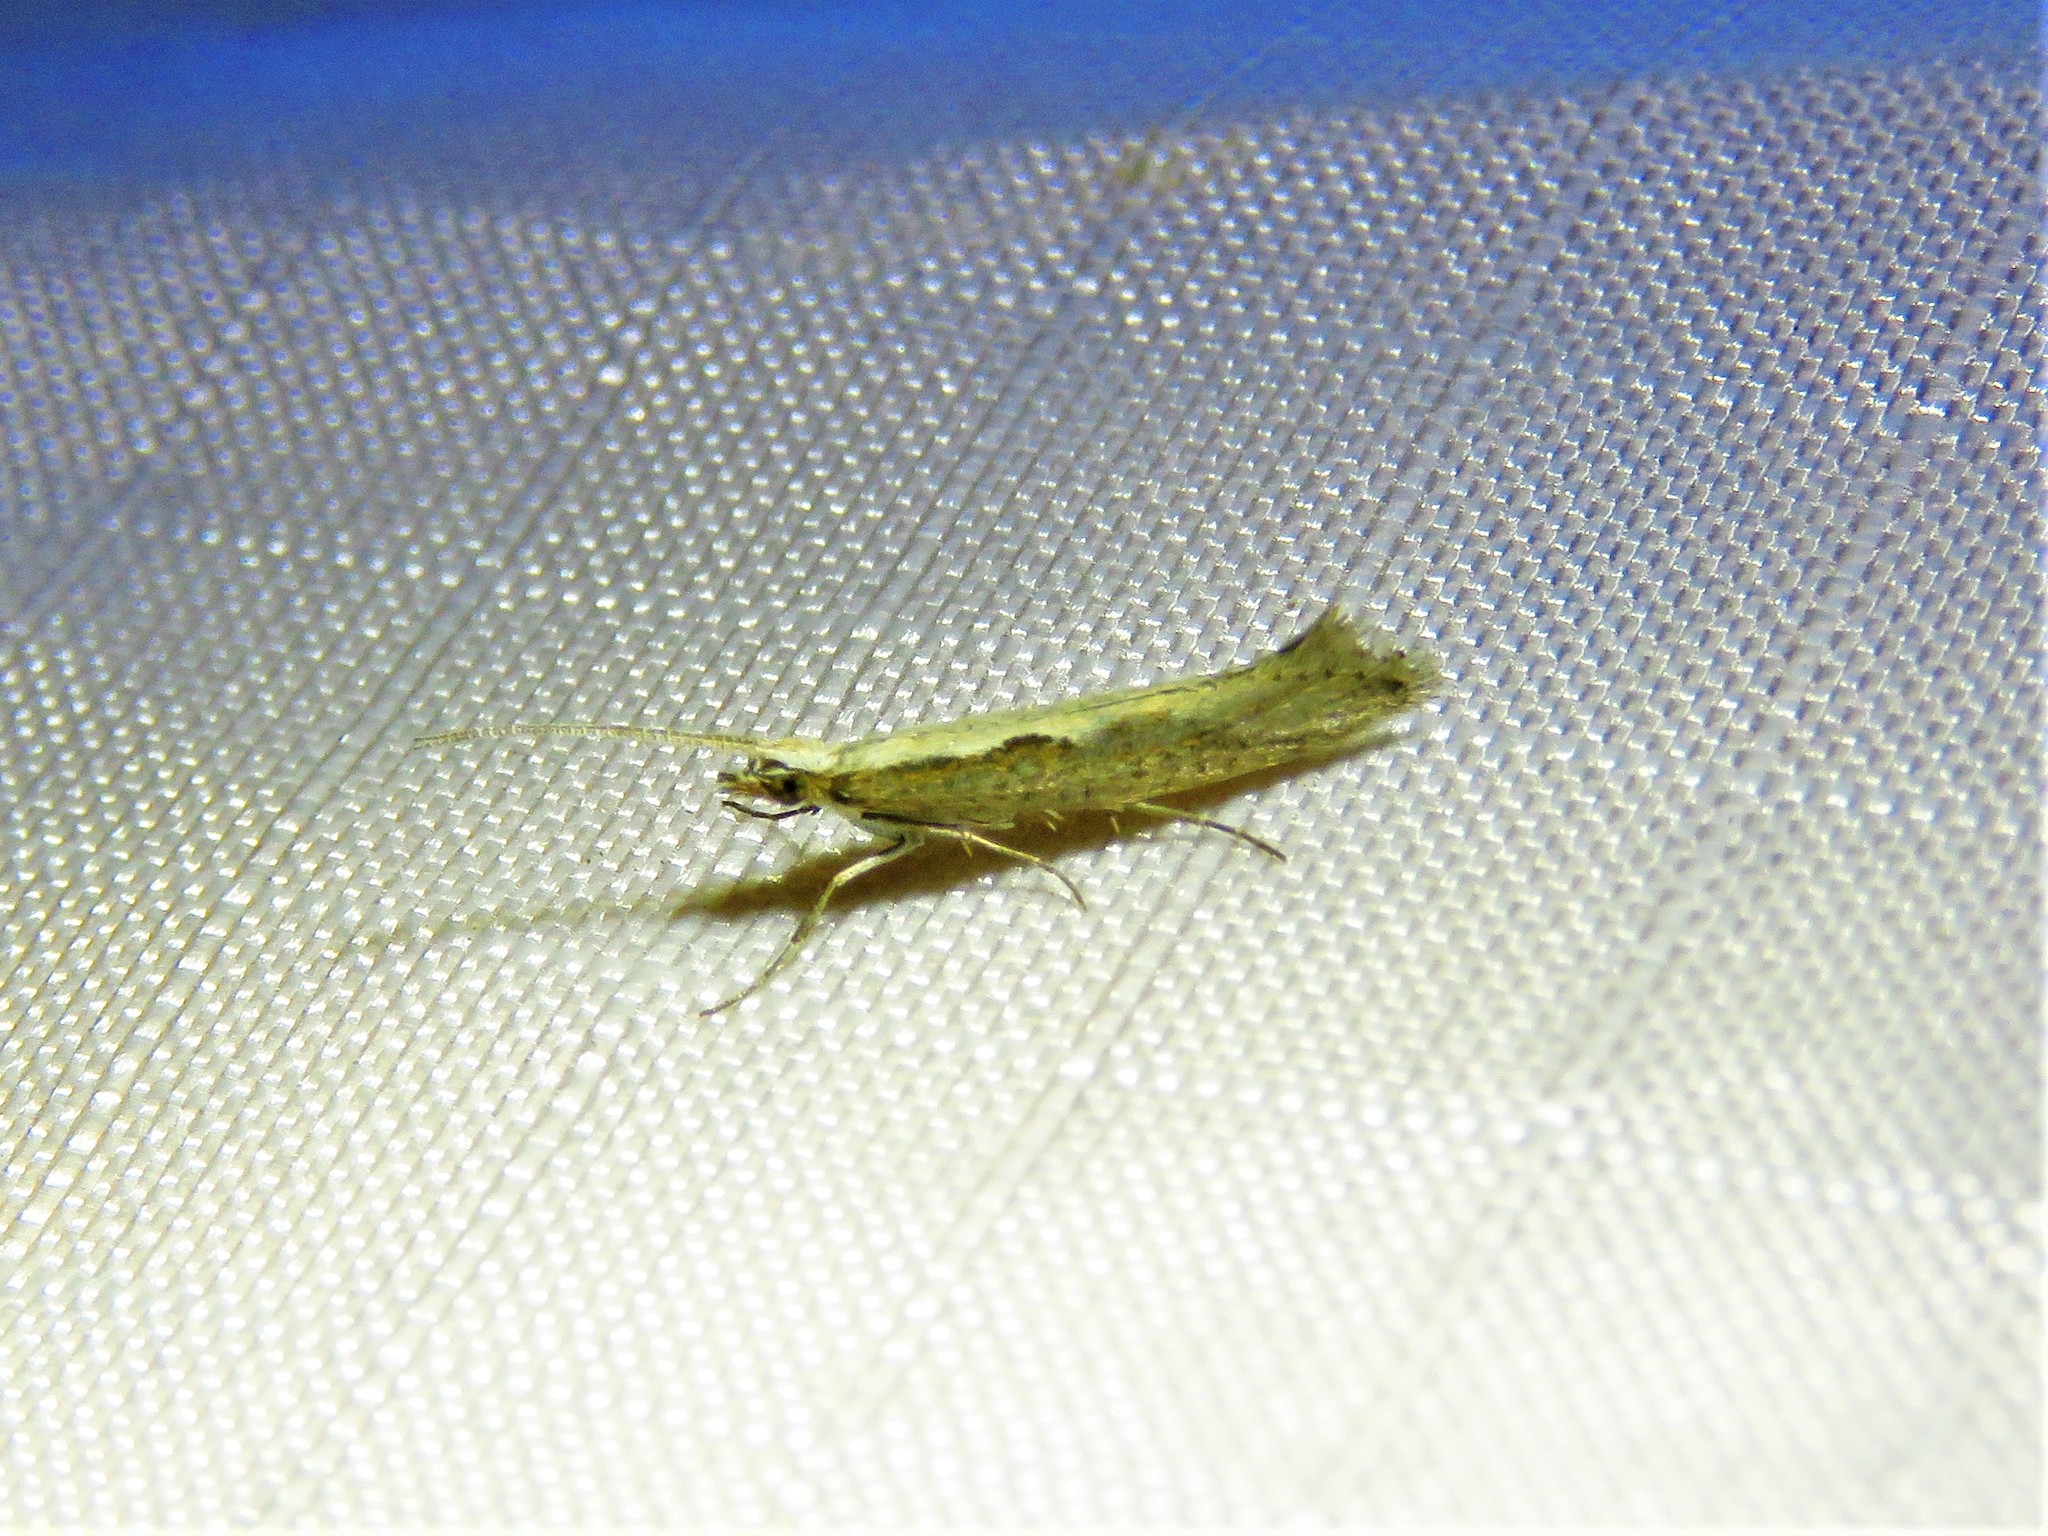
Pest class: diamondback_moth